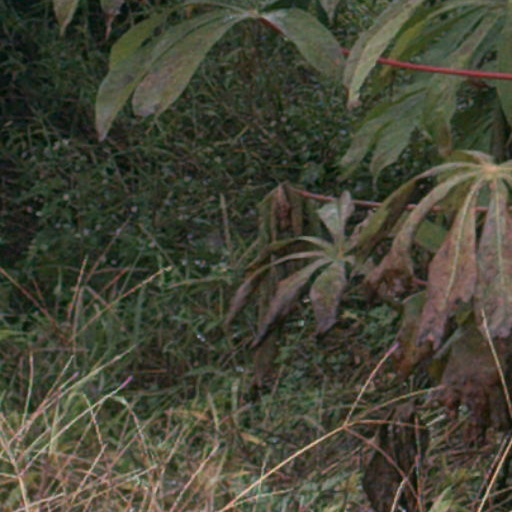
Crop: cassava